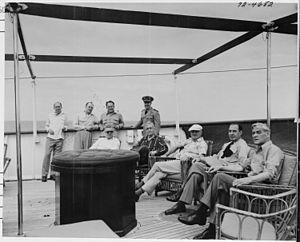
L'USS Williamsburg est un ancien yacht du président des États-Unis entre 1945 à 1953.